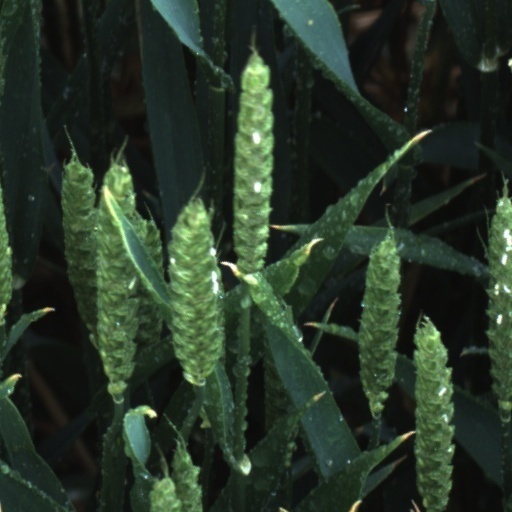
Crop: wheat